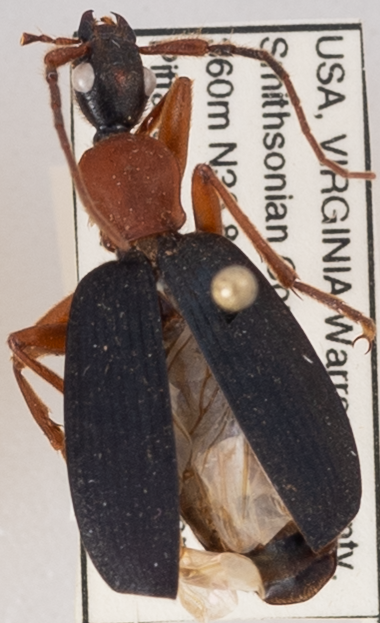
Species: Galerita bicolor
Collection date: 2022-07-14
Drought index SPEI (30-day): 0.54
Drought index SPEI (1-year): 0.63
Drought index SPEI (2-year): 0.71